Nikolai Kibalchich

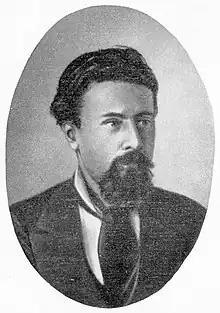

Nikolai Ivanovich Kibalchich (19 October 1853 – April 3, 1881) was a Russian revolutionary and rocket pioneer who took part in the assassination of Tsar Alexander II as the main explosive expert for Narodnaya Volya. He was a distant cousin of revolutionary Victor Serge.